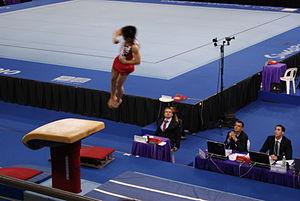
Yuya Kamoto est un gymnaste japonais.